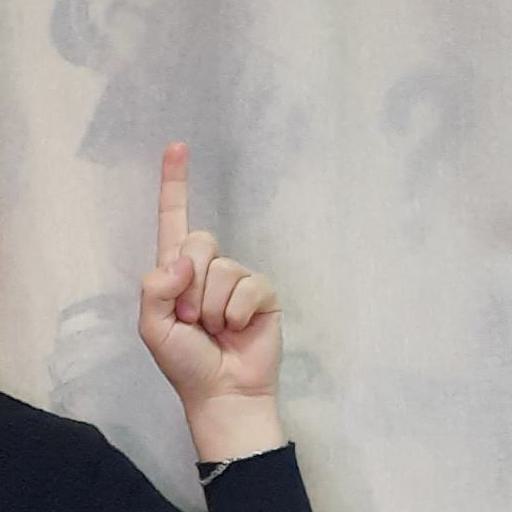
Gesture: one